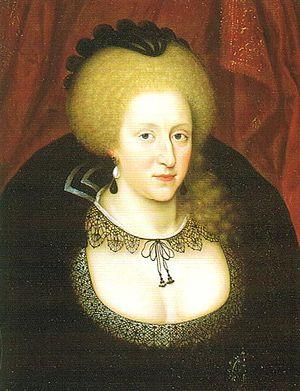
Cette page donne la liste des conjoints des souverains écossais. Les épouses des rois d'Écosse, majoritaires, ont toutes reçu le titre de reine. Mais il y a aussi quelques hommes, dont les titres ont varié selon les circonstances du règne de leurs conjoints : certains ont reçu le titre de roi, d'autre celui de prince d'Écosse. Le terme de consort, aujourd'hui couramment utilisé en anglais pour désigner les époux des souverains, est inédit pour la période où l'Écosse existait en tant que royaume. Par commodité, on l'emploie parfois pour désigner essentiellement les époux des reines d'Écosse. Ce terme de « roi consort » est toutefois impropre pour la plupart d'entre eux, qui ont pleinement exercé le rôle de rois d'Écosse, jure uxoris, comme ce fut le cas notamment de François II de France. En 1707, les royaumes d'Angleterre et d'Écosse fusionnent pour devenir le royaume de Grande-Bretagne mettant fin à l'existence d'un royaume indépendant.
Les conjoints des souverains anglais sont les épouses des monarques d'Angleterre. Ce sont, pour la plupart, des femmes, qui ont toutes reçu le titre de reine. Les époux des souveraines régnantes, en revanche, ont porté différents titres : rois pour Philippe II d'Espagne, époux de Marie Iʳᵉ, ou Guillaume III, époux de Marie II, prince pour l'époux de la reine Anne. Le terme de consort, inexistant au Moyen Âge ou à la Renaissance, apparaît au XVIIᵉ siècle dans un contexte où une femme peut monter sur le trône, nécessitant une distinction entre une reine régnante et l'épouse du souverain. Il s'applique après l'avènement de la reine Anne pour désigner son époux, et sera repris pour désigner les conjoints des monarques britanniques, bien que n'apparaissant pas dans la titulature officielle, puis pour ceux de monarques d'autres États. Le royaume d'Angleterre a fusionné avec le royaume d'Écosse en 1707, pour former le royaume de Grande-Bretagne. Il n'y a donc plus de reines, ni princes consorts anglais, à partir de cette date.